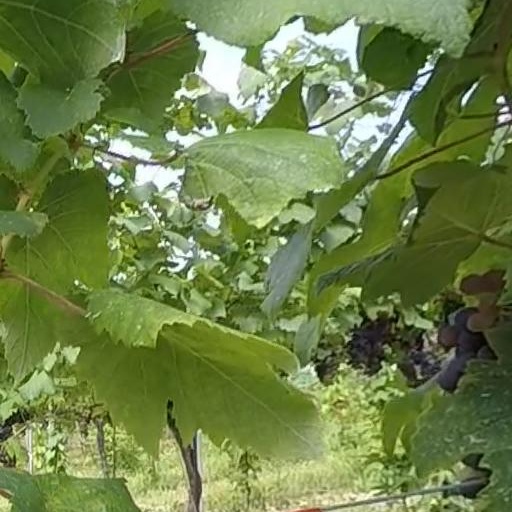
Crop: grape